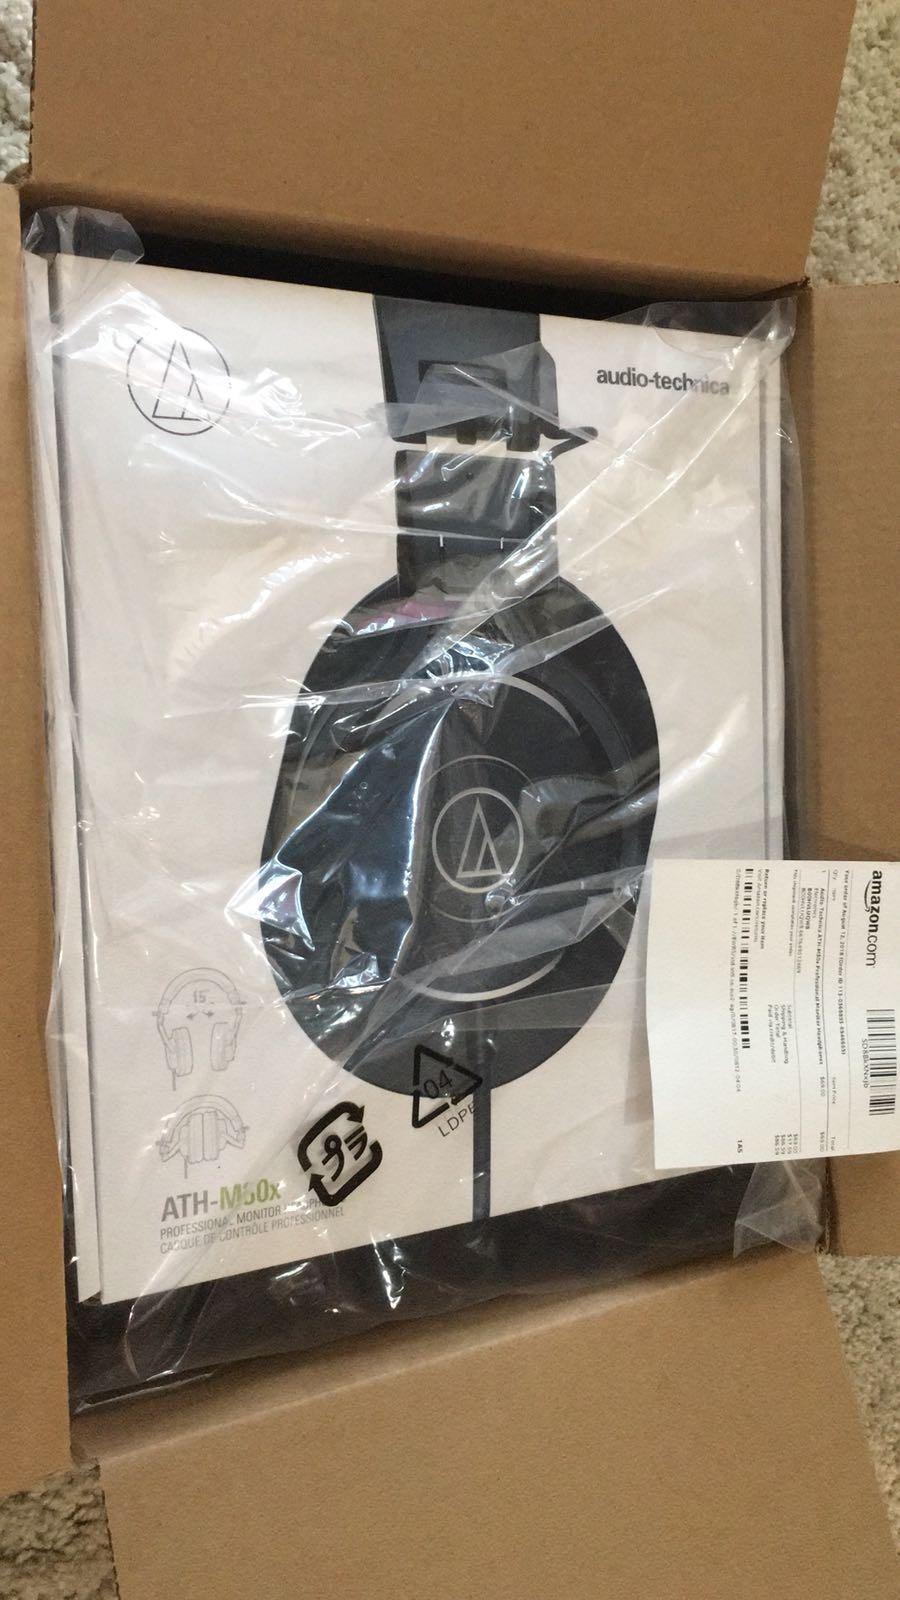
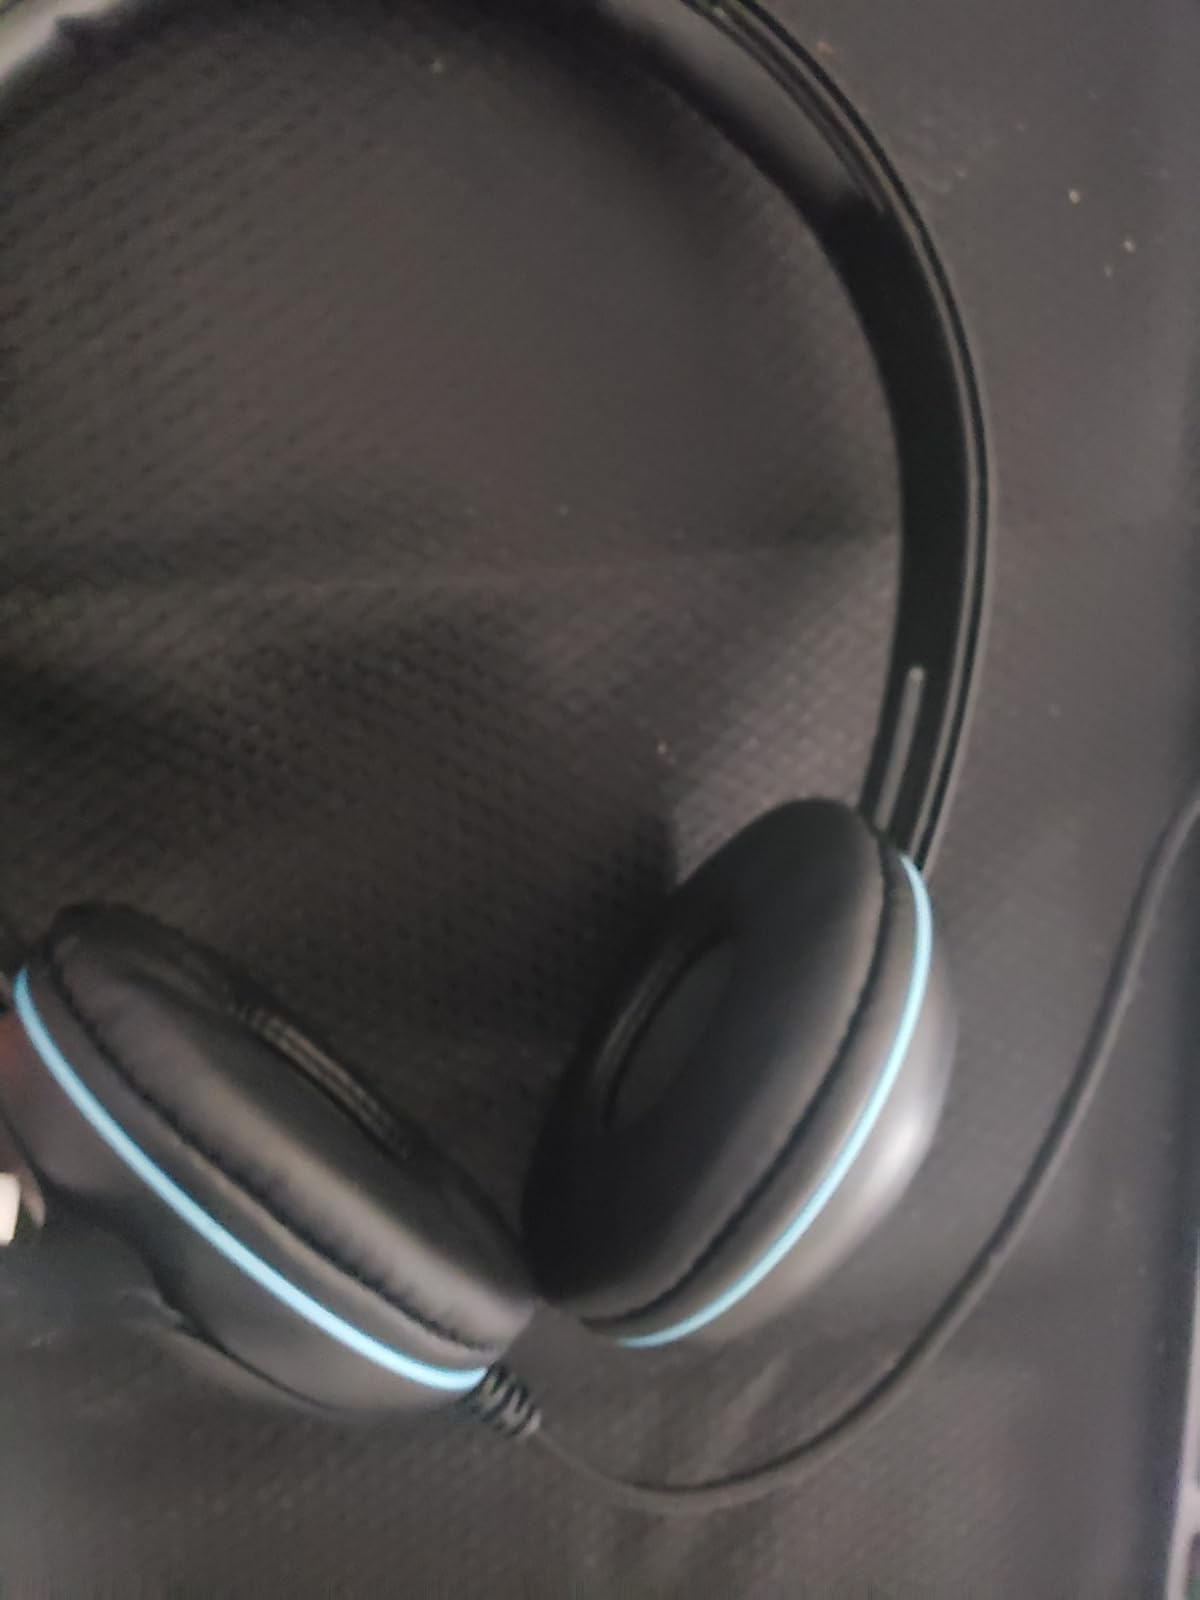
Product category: headphones
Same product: no